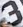
Number: 3